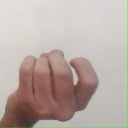
अक्षर: ज